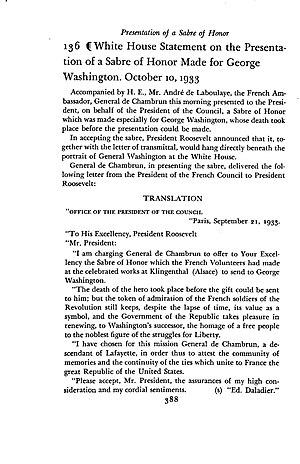
Klingenthal [kliŋəntal] est un village français situé sur les communes de Bœrsch (à 80%) et d'Ottrott (20%), dans la communauté de communes des Portes de Rosheim, dans le département du Bas-Rhin, en région Grand Est, anciennement région Alsace.